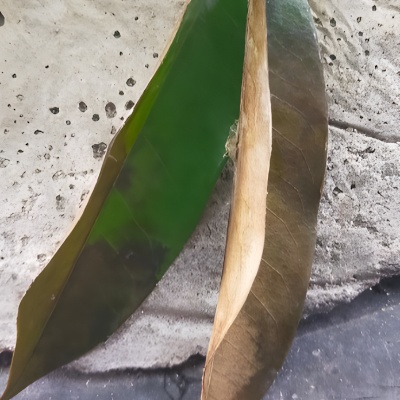
Label: Leaf_Rhizoctonia